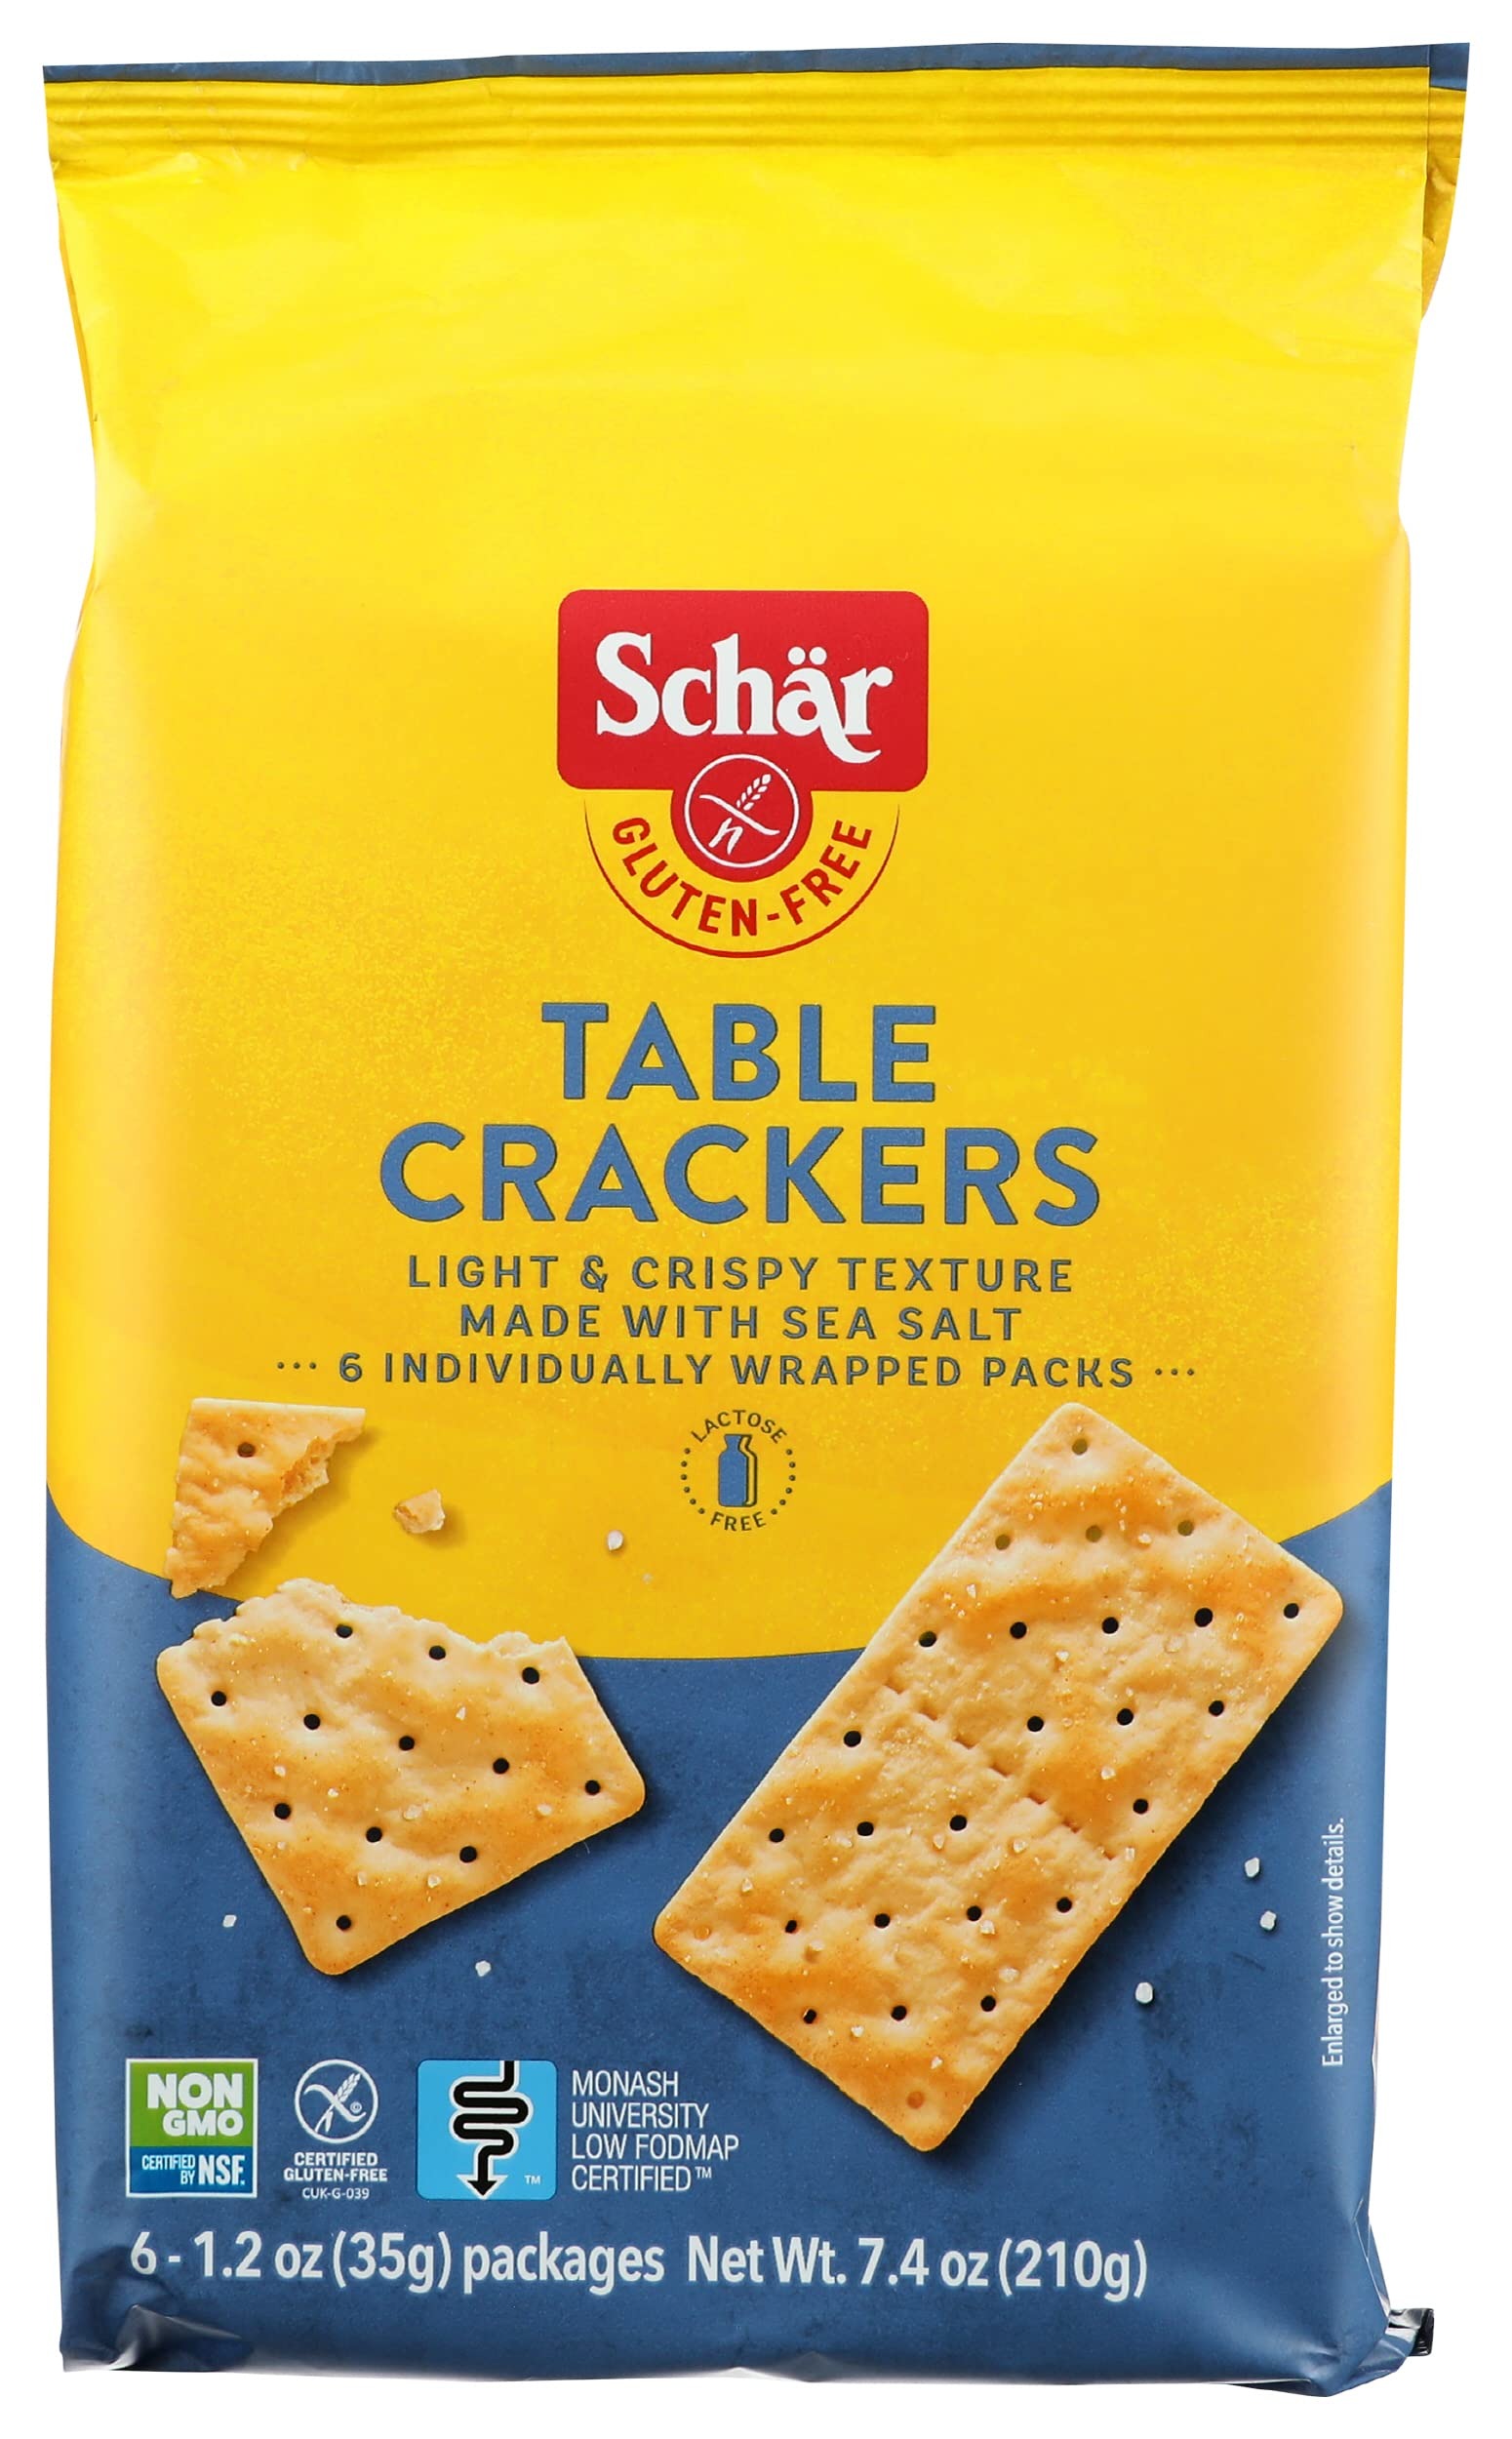
Item Name: Schar Table Crackers, 7.4 oz
Bullet Point: GLUTEN FREE: Schar gluten free table crackers are a light and crispy texture made with sea salt.
Value: 7.4
Unit: Ounce

Price: 5.49